Charles Avery Dunning

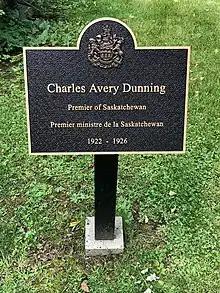
Commemorative plaque about Dunning in Mount Royal Cemetery

In 1985, Dunning was designated as a National Historic Person by the federal government's heritage registry.